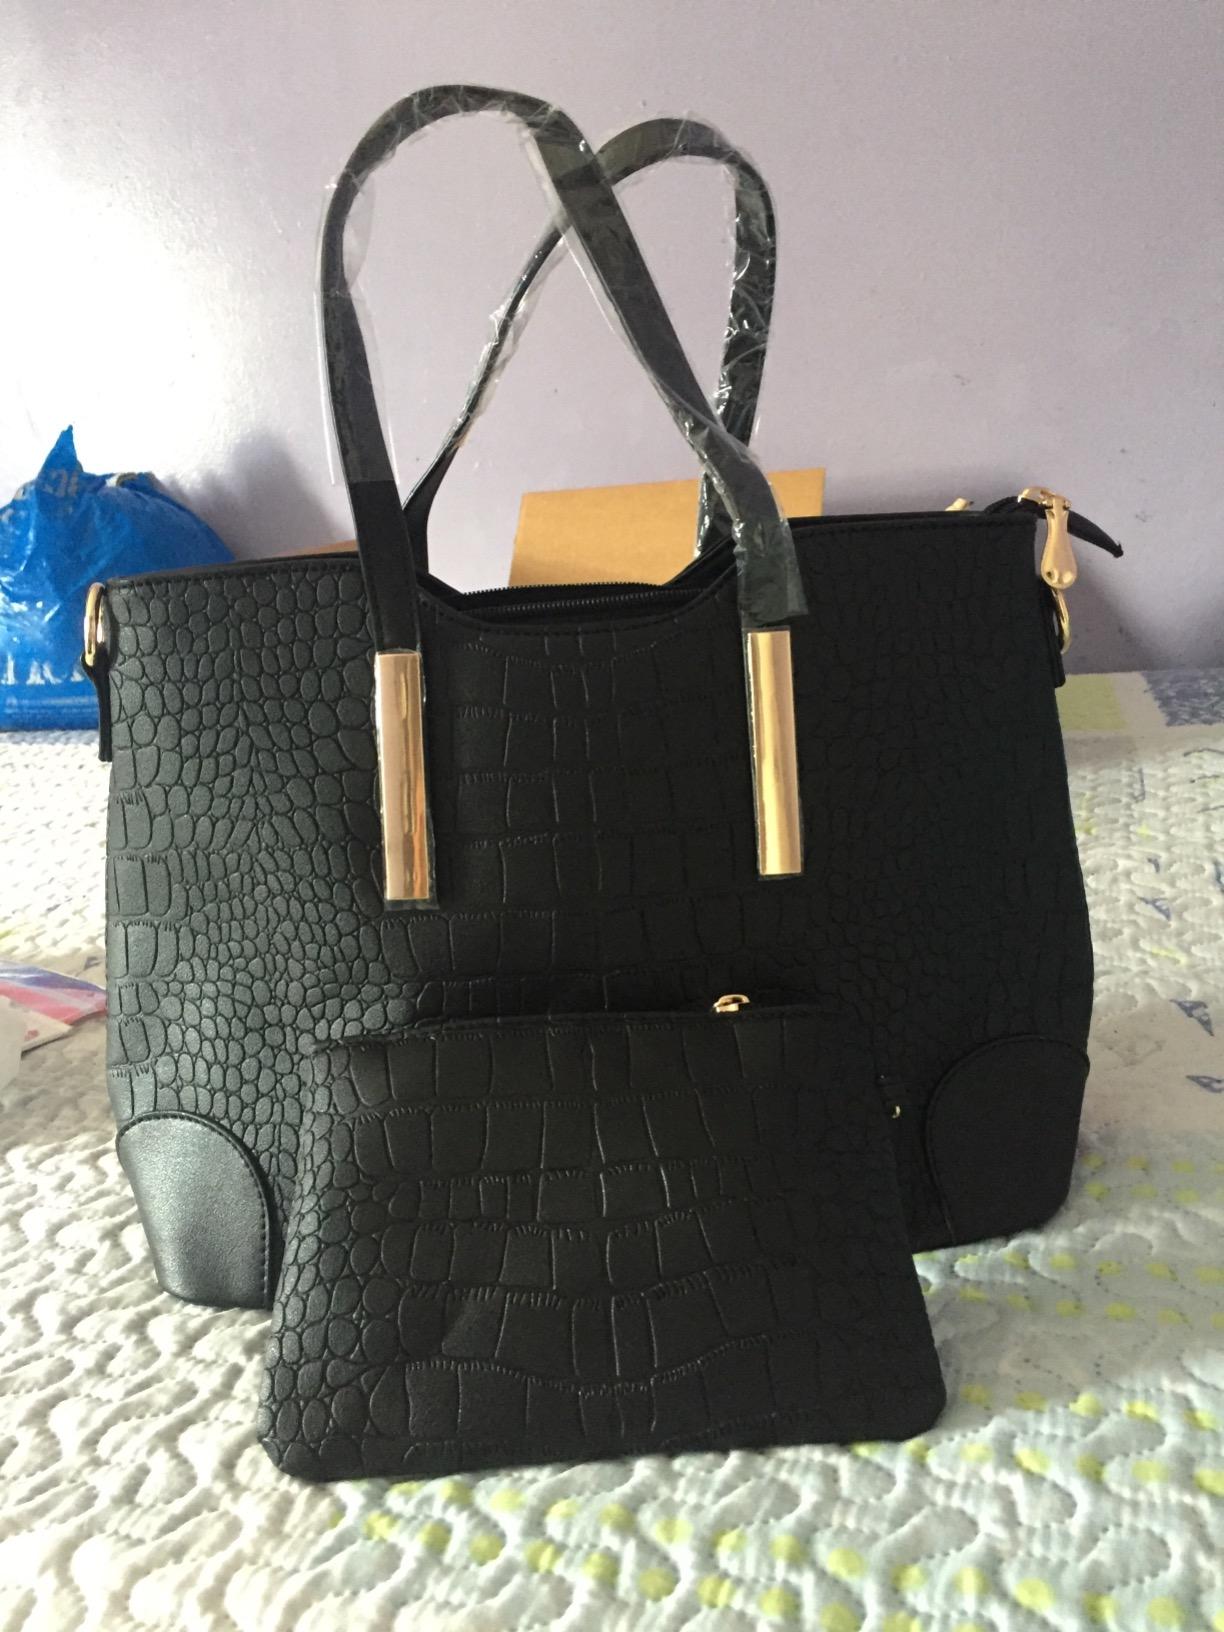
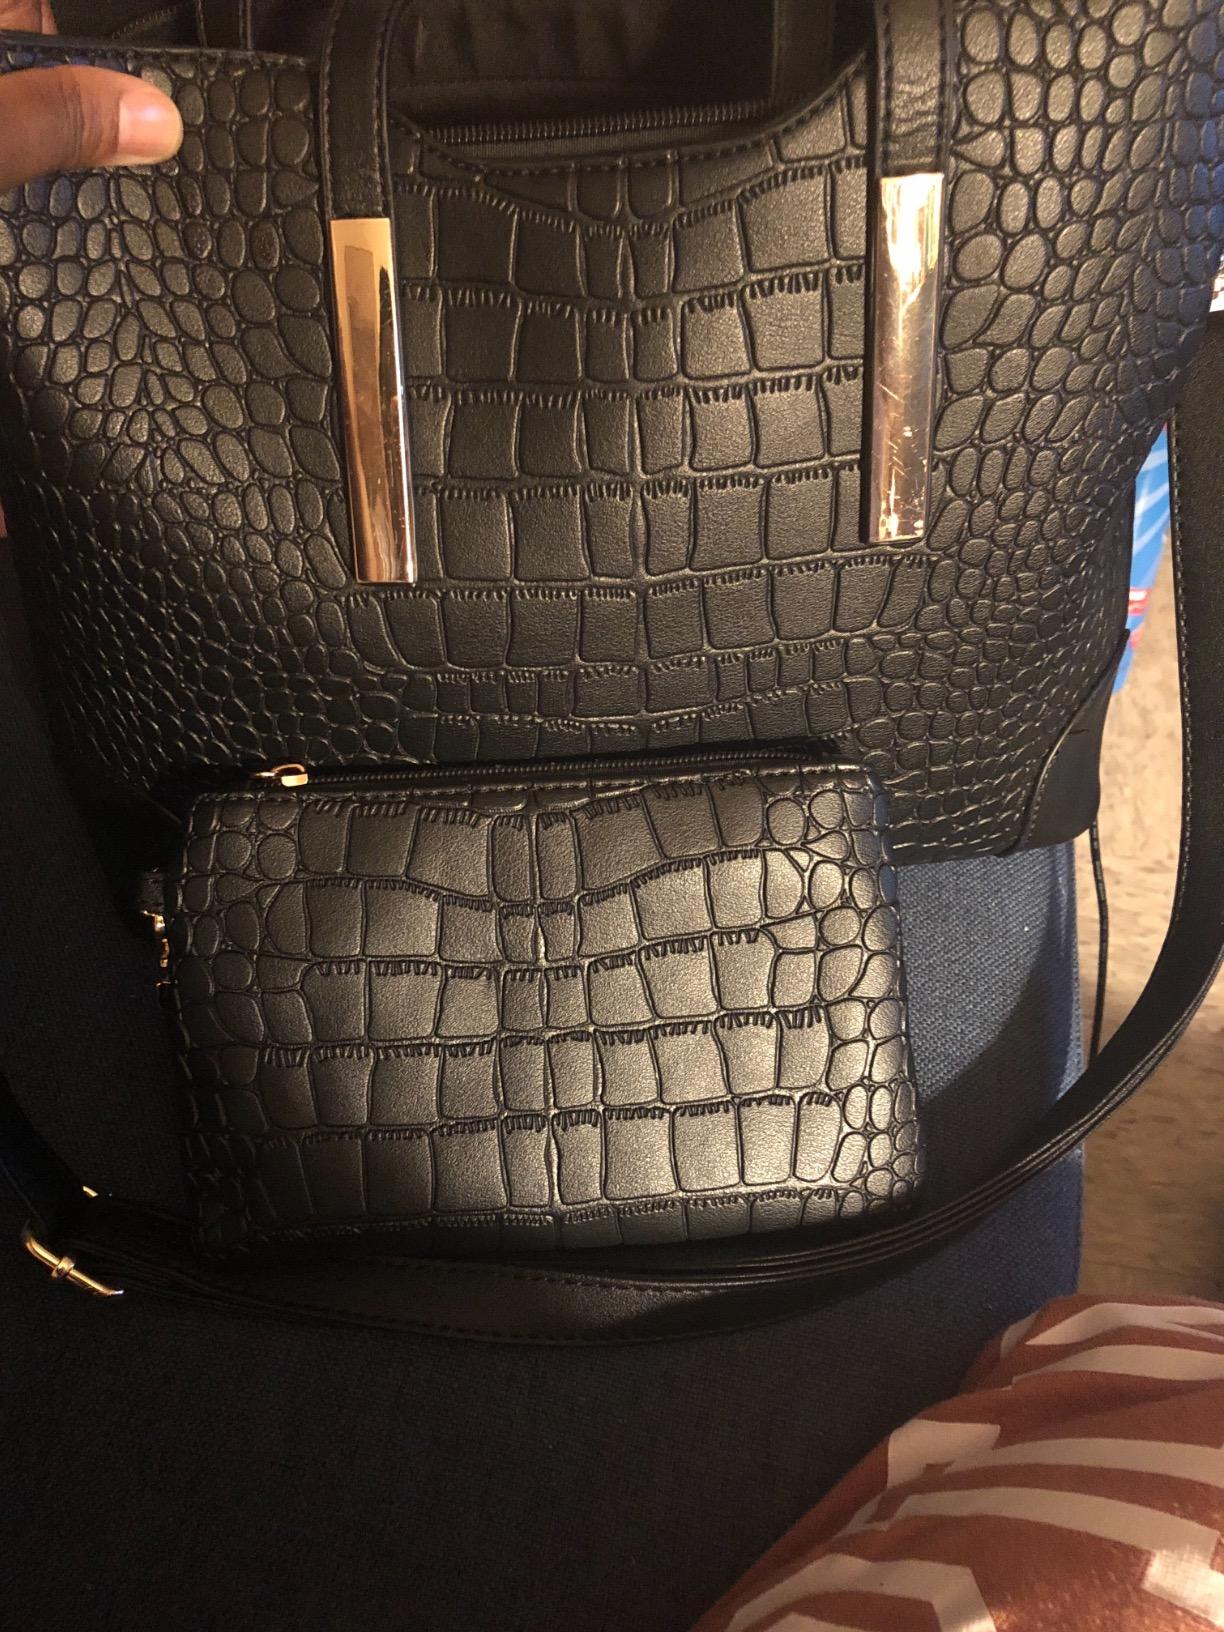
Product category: accessories_handbag
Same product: yes